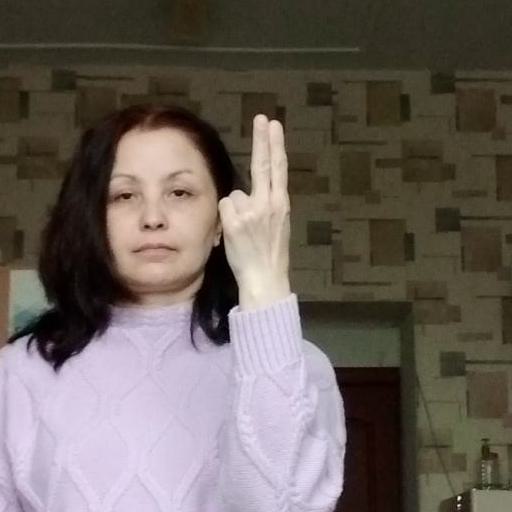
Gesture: two_up_inverted